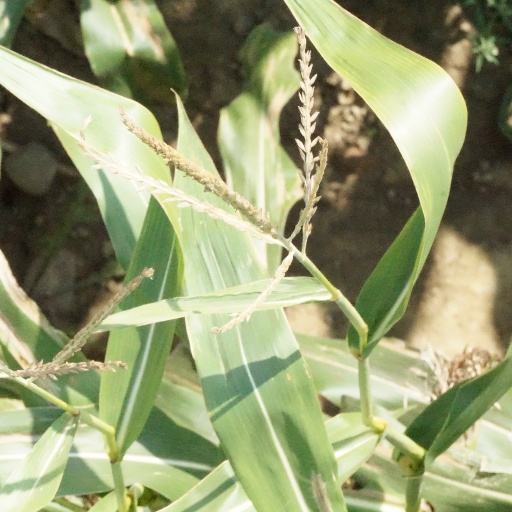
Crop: maize; corn